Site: brandenburg
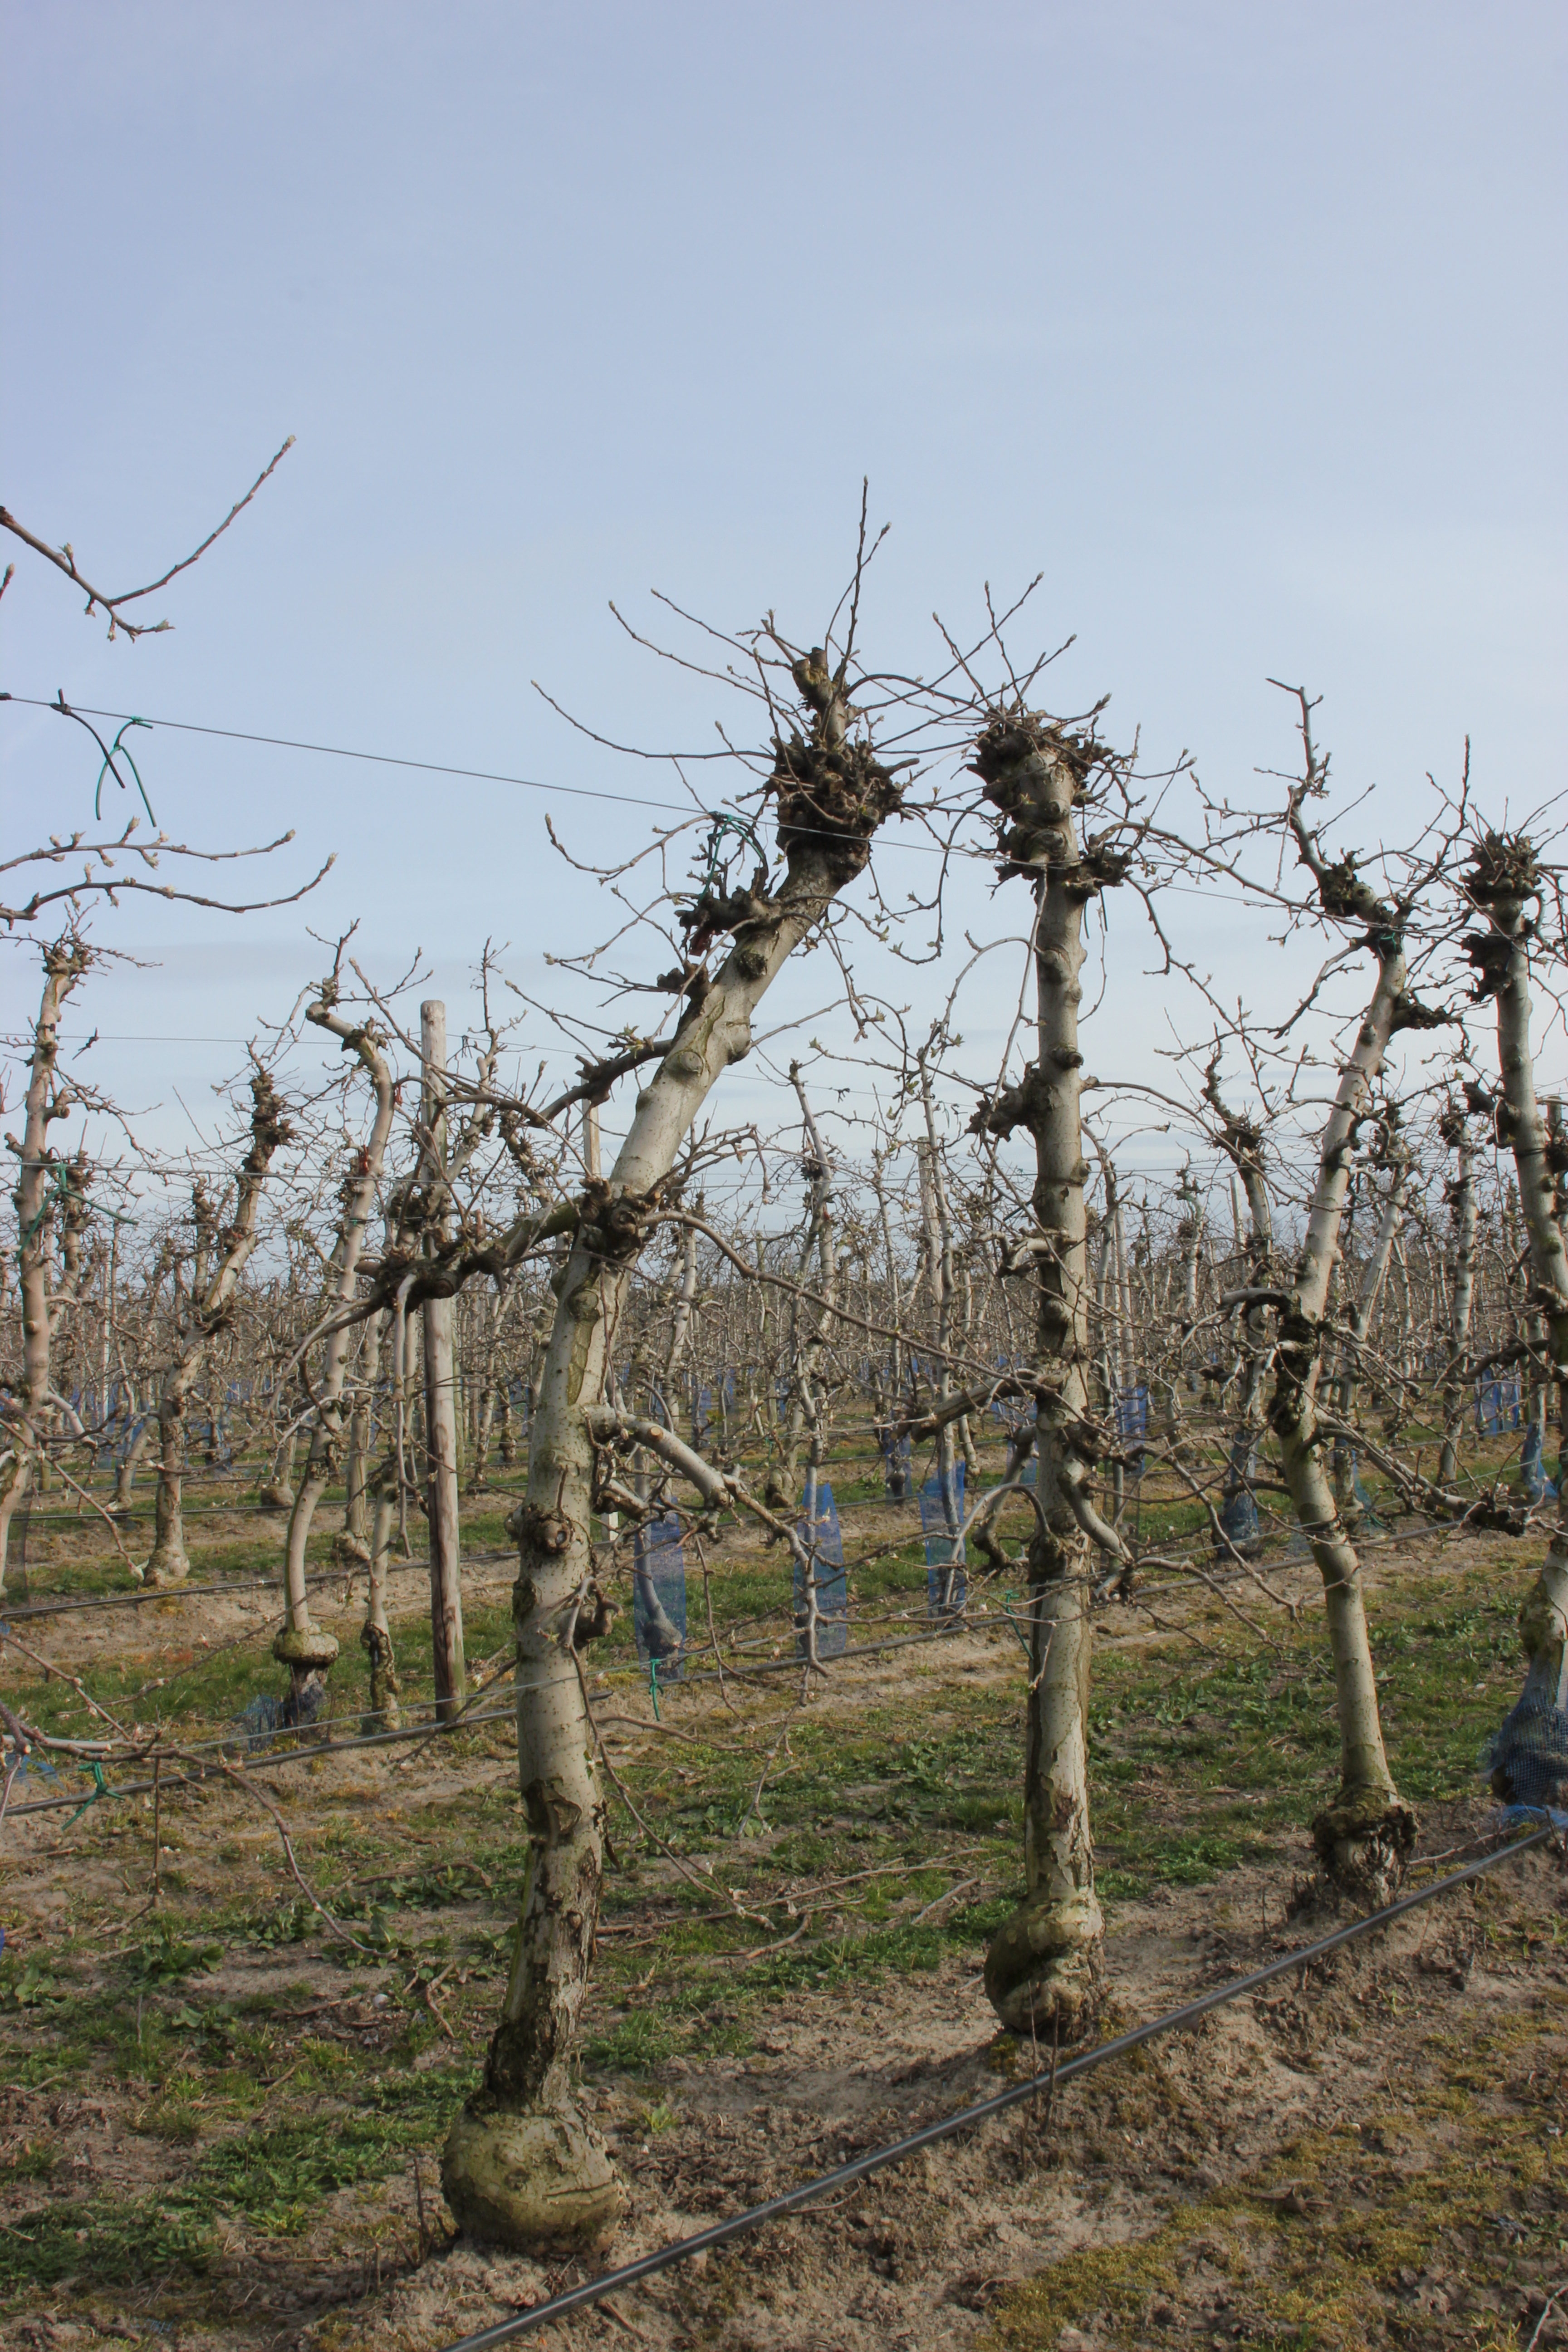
Growth stage (BBCH 54): Inflorescence emergence